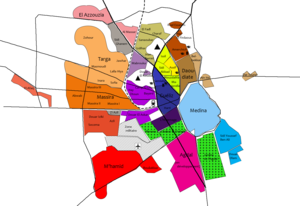
Cette carte représente de manière schématique l'agglomération de Marrakech et ses différents quartiers (en 2020)
Marrakech, est une ville située dans le centre du Maroc au pied des montagnes de l'Atlas. Marrakech est surnommée « la ville rouge »ou la « ville ocre » en référence à la couleur rouge d'une grande partie de ses immeubles et ses maisons.